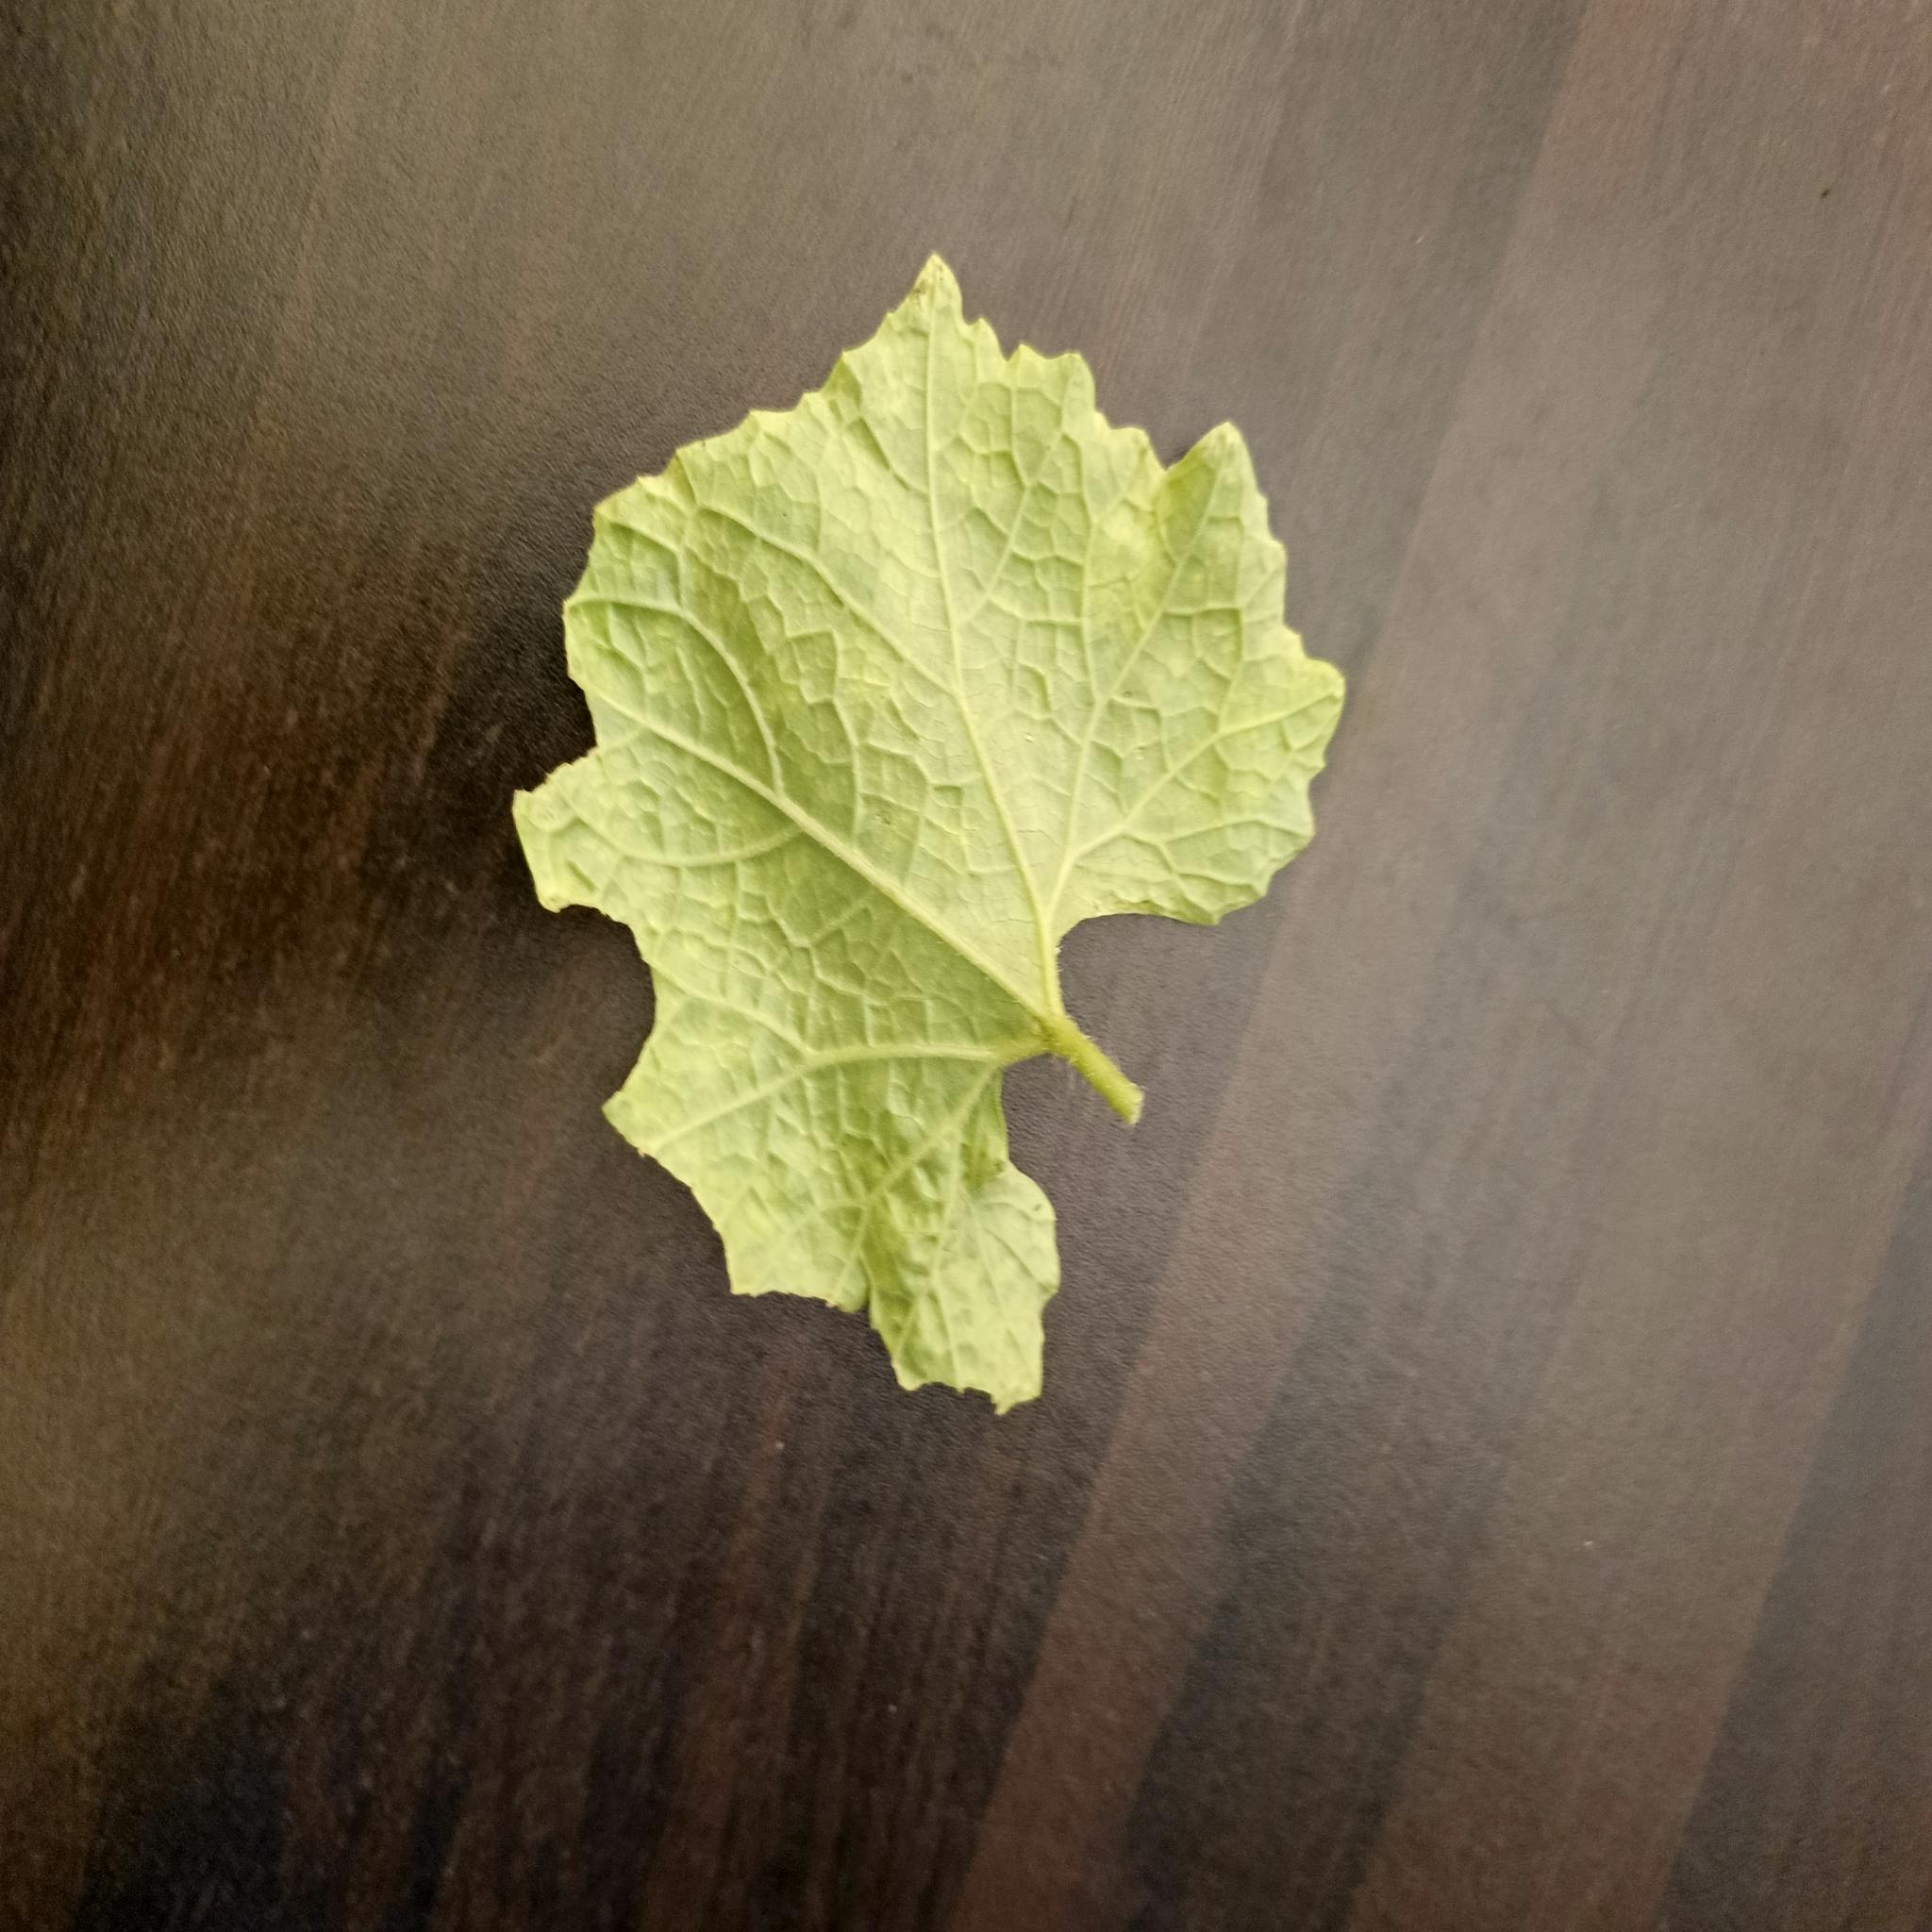
Label: Downy mildew